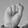
ASL letter: S